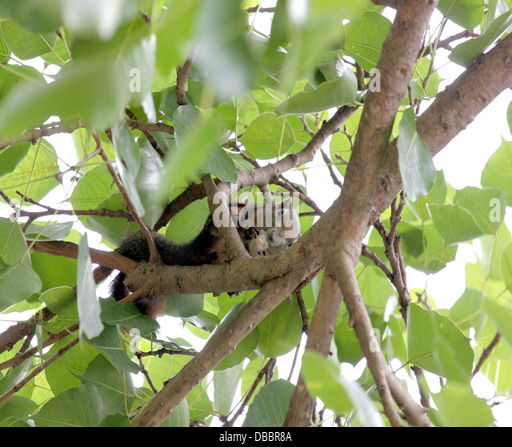
squirrel eating on trees in the garden